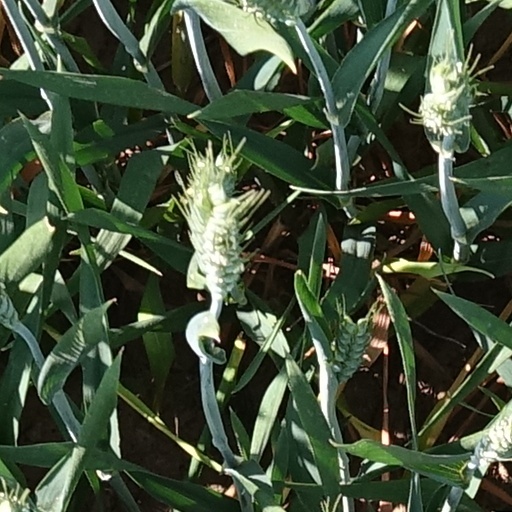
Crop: wheat